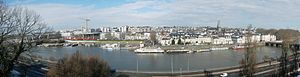
Angers
Panorama over la Doutre
Angers er en by i det vestlige Frankrig og administrativ hovedby for departementet Maine-et-Loire i regionen Pays de la Loire. Den var den gamle hovedstad i Anjou. Byen ligger ved floden Maine, omtrent hvor den løber sammen med Loire. Befolkningstallet er ca. 152.700 med omkring 283.000 i det bymæssige område Angers Loire storbyområde. Indbyggerne kaldes angeviner.